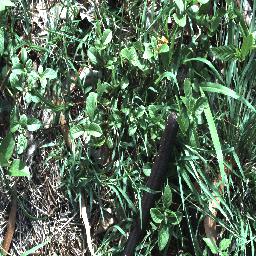
Label: negative